Naijōshi Station

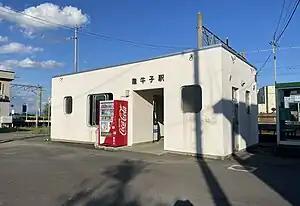
Naijōshi Station in August 2023

is a railway station on the Ōu Main Line in the city of Hirosaki, Aomori Prefecture, Japan, operated by East Japan Railway Company (JR East).